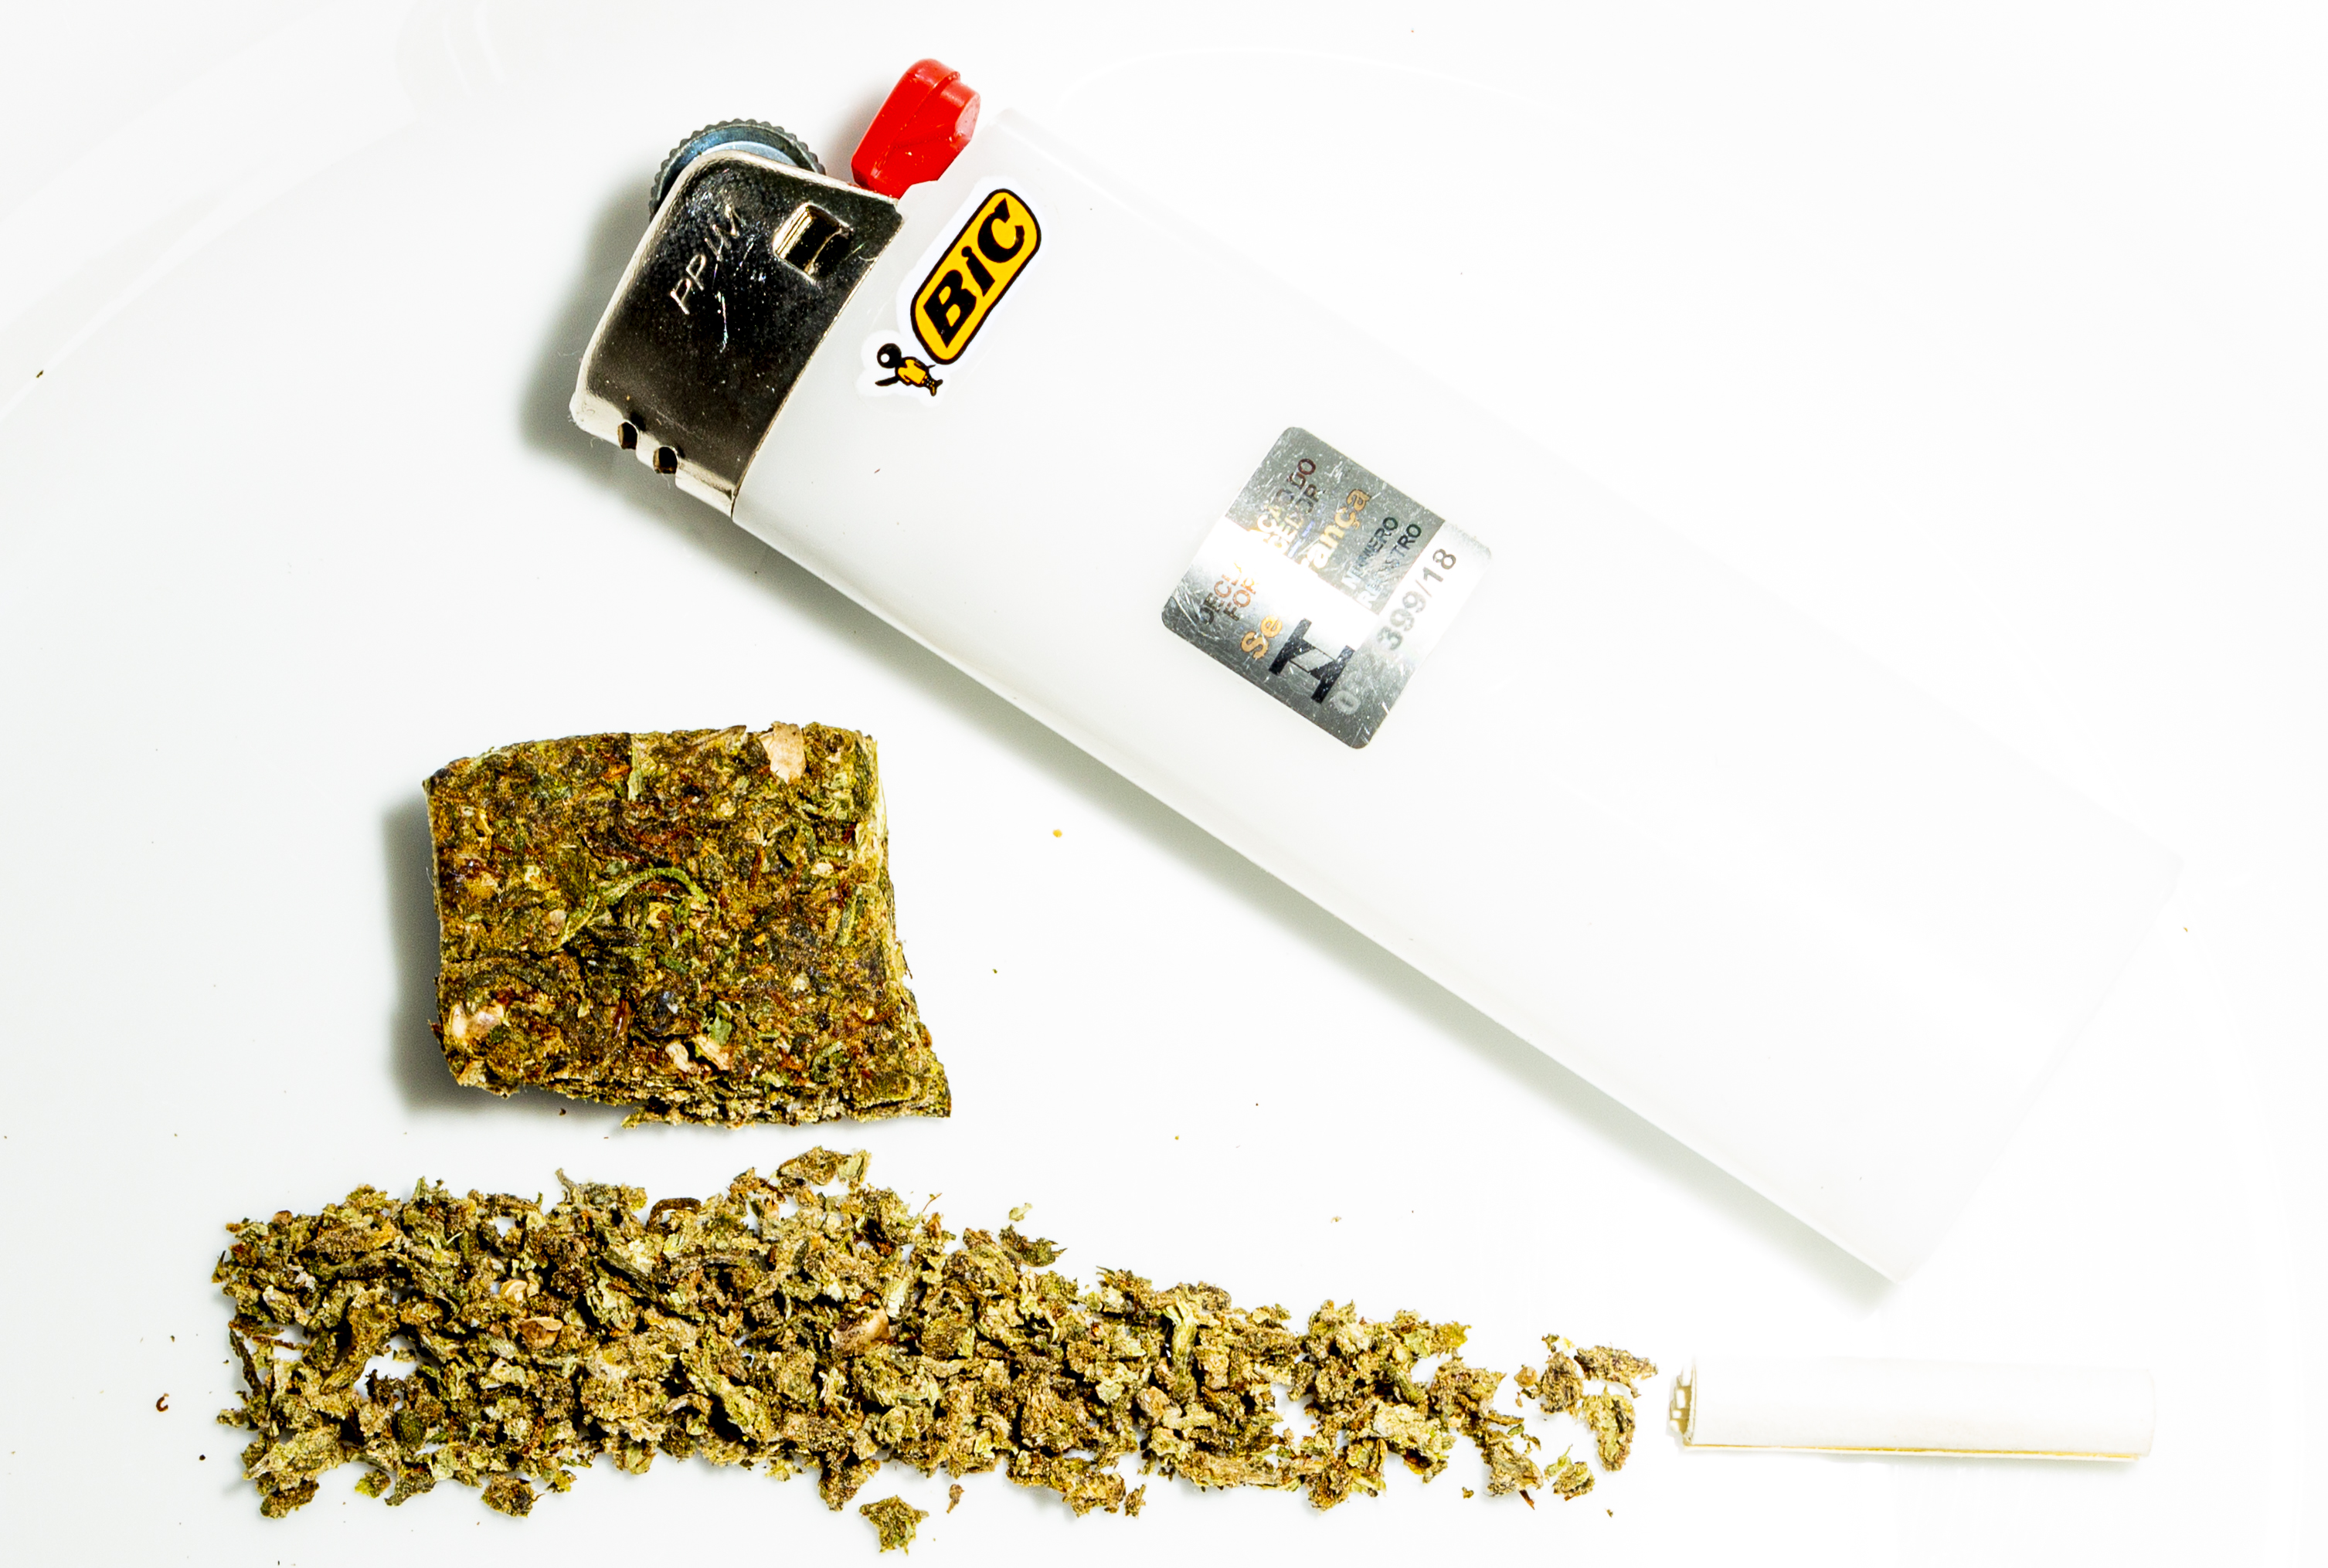
flor, bud, maconha, baseado, bolar, bolado, seda, semente, trafico, drogas, biqueira, marijuana, paranga, remedio, 5reais, canabis, verde, crescer, fitoterapia, folha, vida, organico, planta, panela, sativa, cigarro, fumo, ilegal, isolado, up, close, medicina alternativa, branco, alimento, erva, cha, insaturado, seco, natureza, saudavel, herbario, medicamento, bic, vegetarian food, cuisine, food